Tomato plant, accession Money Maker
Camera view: vertical (180 deg); turntable rotation: 30 degrees
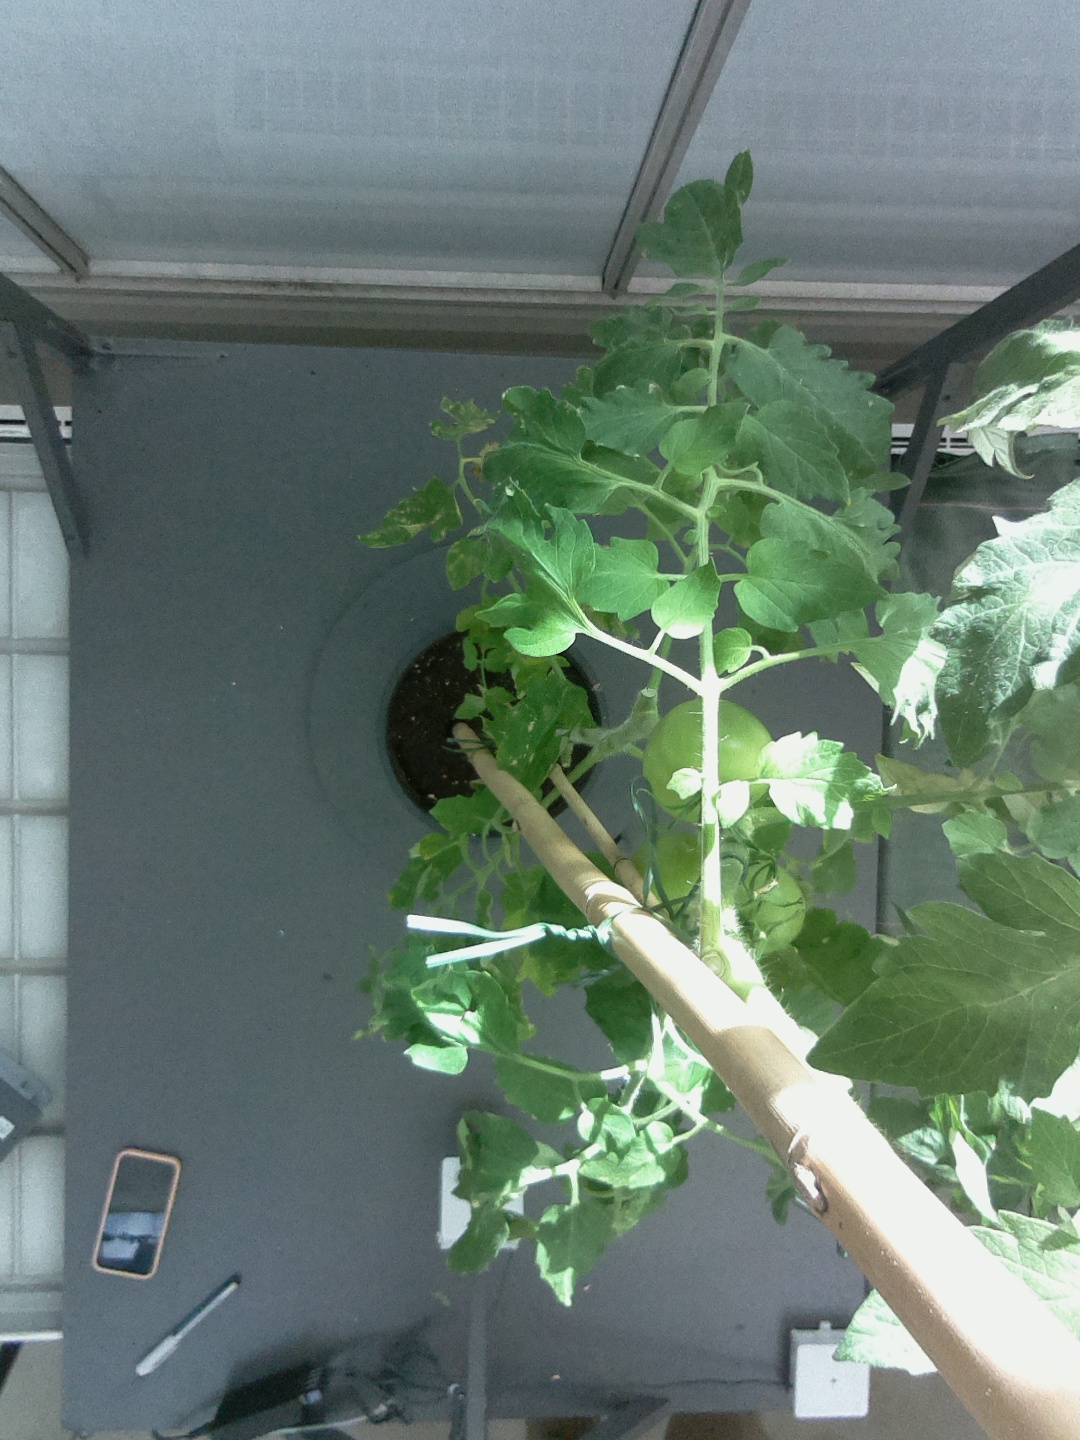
BBCH growth stage 74: 40%-50% of final fruit size